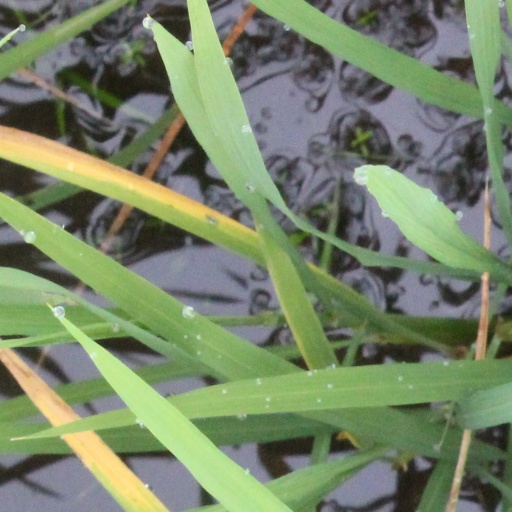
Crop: rice